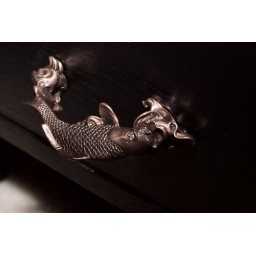
Koi pull recently delivered for the drawer in the end table Eric made.